Institutional racism in the United States

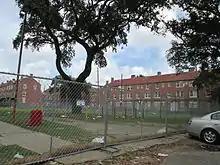
Iberville Housing Projects in New Orleans, Louisiana

Institutional racism in the housing sector could be seen as early as the 1930s with the Home Owners' Loan Corporation. Banks would determine a neighborhood's risk for loan default and redline neighborhoods that were at high risk of crime. These neighborhoods tended to be African-American neighborhoods, whereas whites were able to receive housing loans. Over several decades, as whites left the city to move to nicer houses in the suburbs, predominantly African-American neighborhoods fell apart. Retail stores also started moving to the suburbs to be closer to the customers and to avoid being robbed. Commencing with President Franklin D. Roosevelt's New Deal in the 1930s and through the 1960s, the FHA contributed to the economic growth of the white population by providing loan guarantees to banks, which in turn financed white homeownership and enabled white flight, and it did not make loans available to black people. As minorities were not able to get financing and aid from banks, whites pulled ahead in equity gains. Moreover, many college students were then, in turn, financed with the equity in homeownership that was gained by having gotten the earlier government handout, which was not the same accorded to black and other minority families. The institutional racism of the FHA's 1943 model has been tempered after the Great Recession by President Barack Obama's efforts to stabilize the housing losses of 2008 with his Fair Housing Finance (GSE) reform.